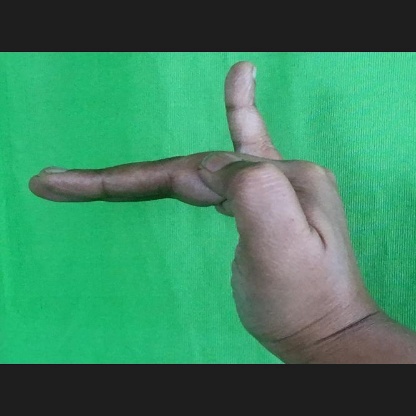
Mudra: Hamsapaksha